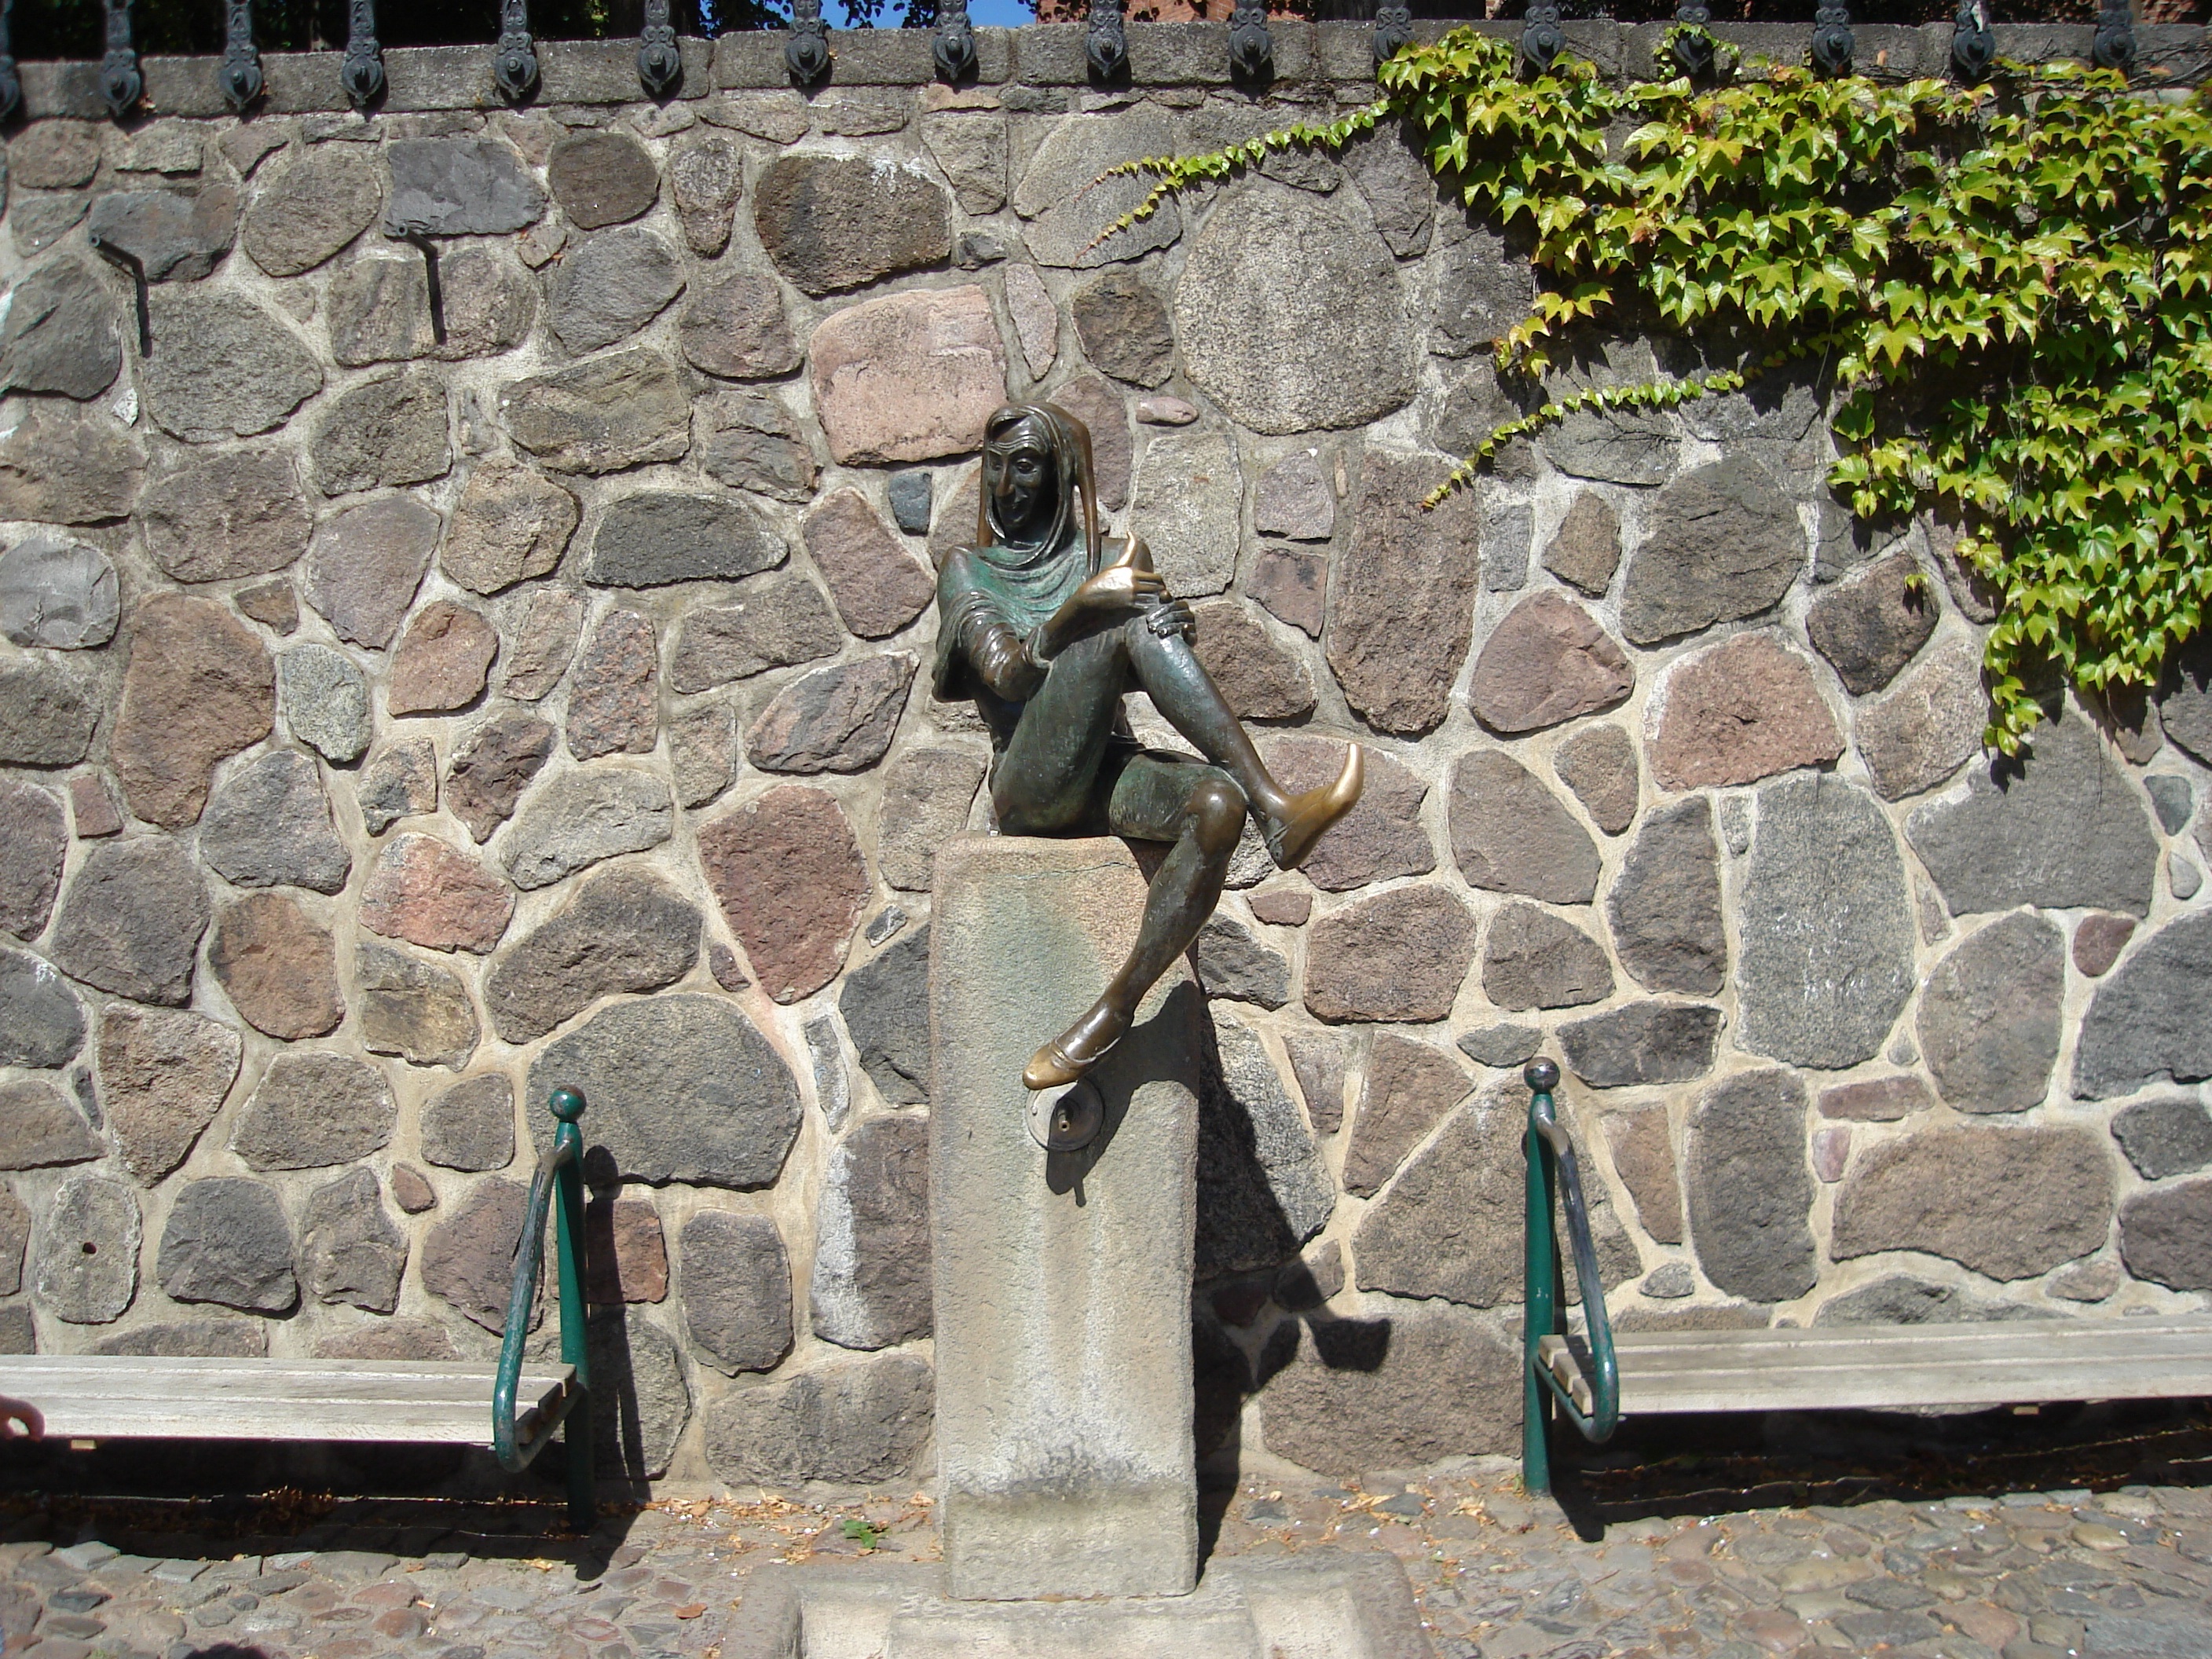
rock, wall, monument, statue, stone wall, sculpture, memorial, art, figure, temple, bronze, ancient history, court jester, eulenspiegel, till eulenspiegel, m lln